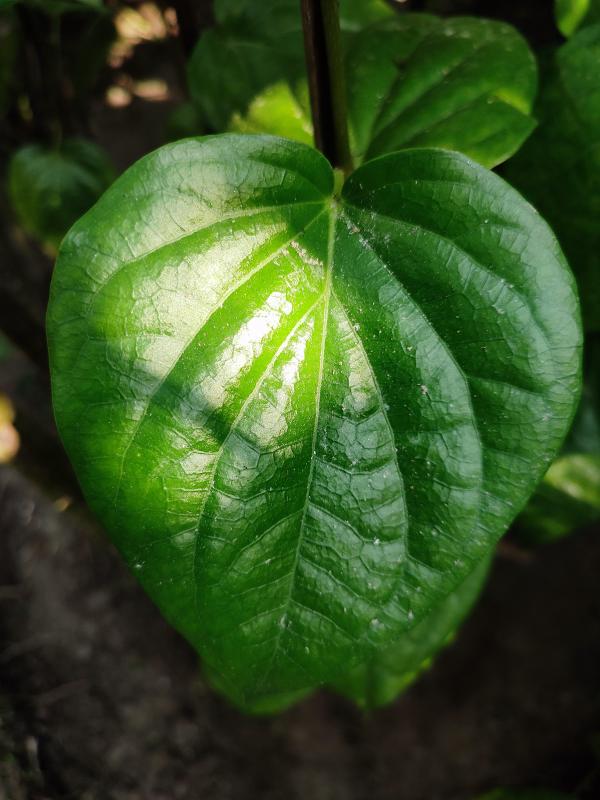
Label: Healthy_Leaf